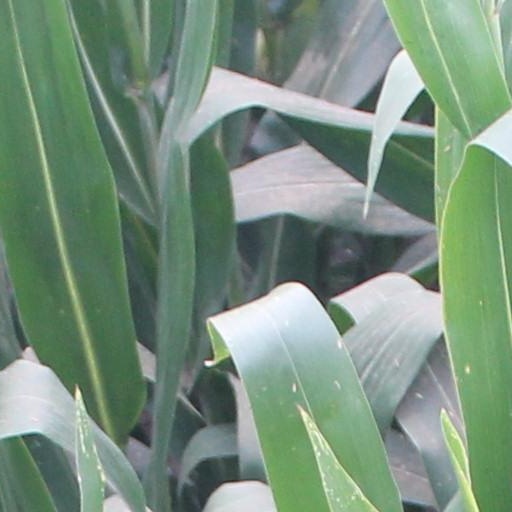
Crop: maize; corn